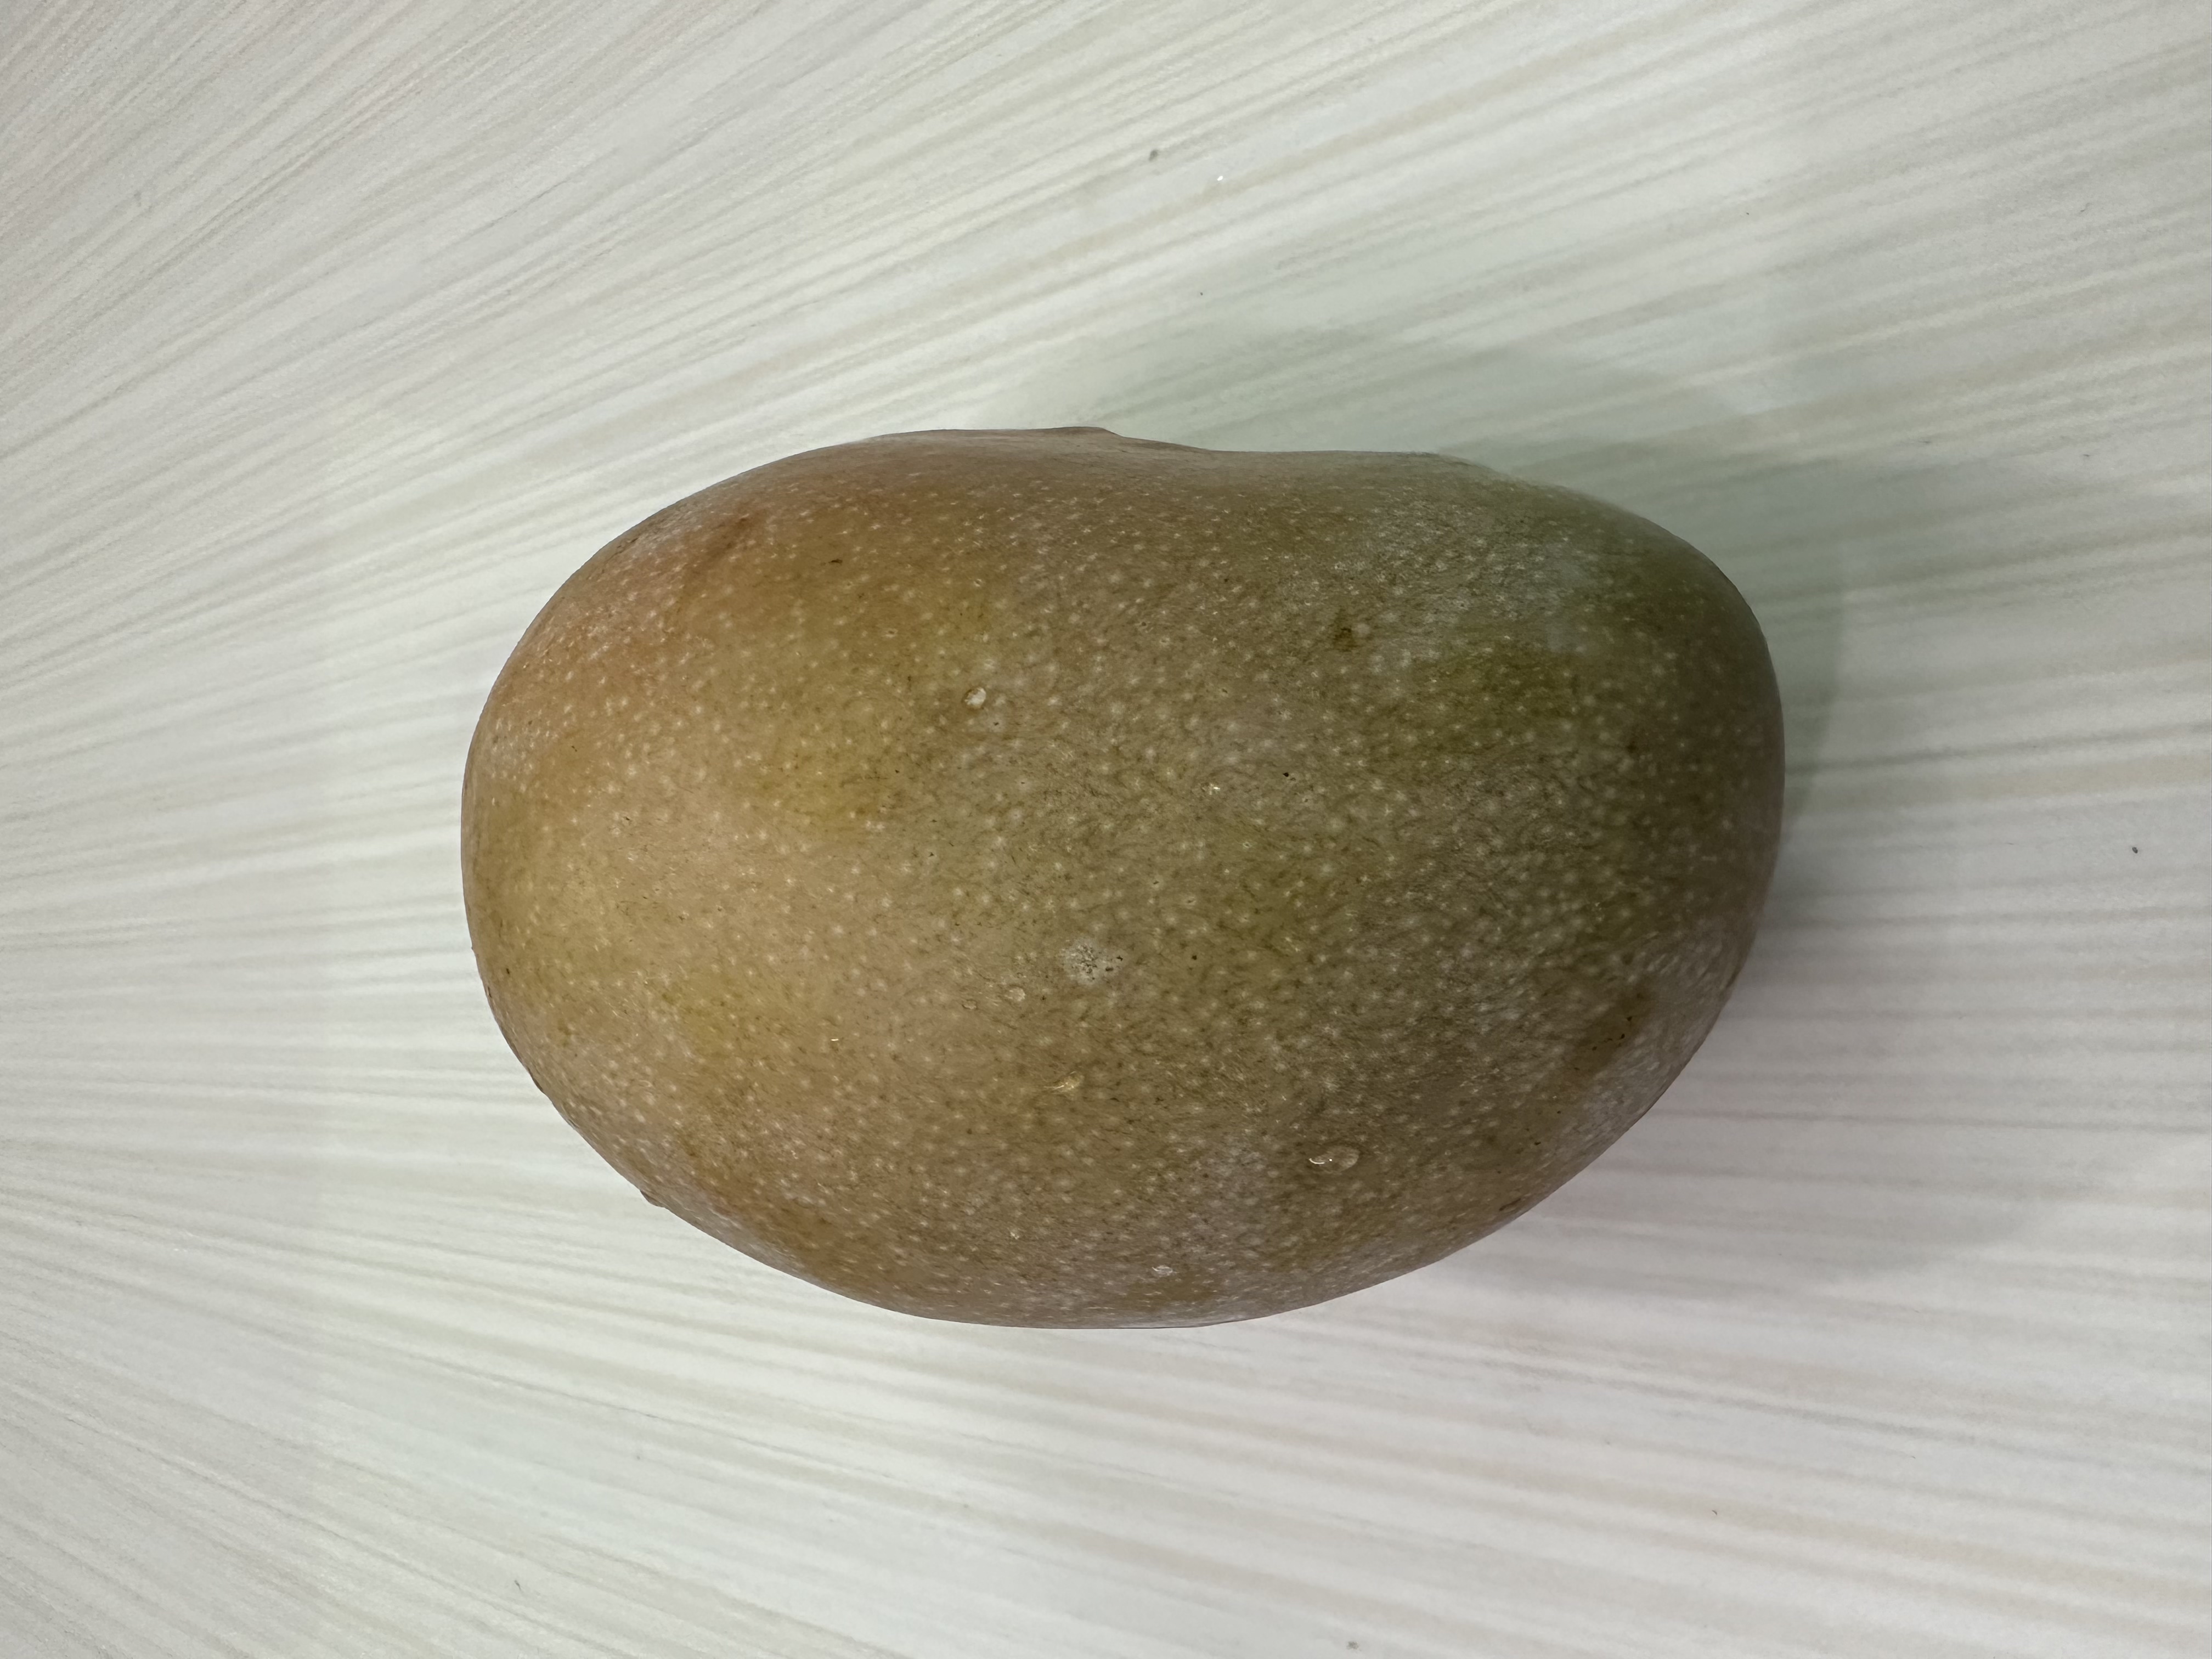
Mango variety: Bari-7